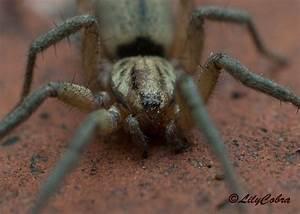
spider